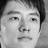
Emotion: neutral